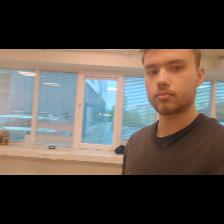
Label: Human